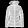
Label: Coat